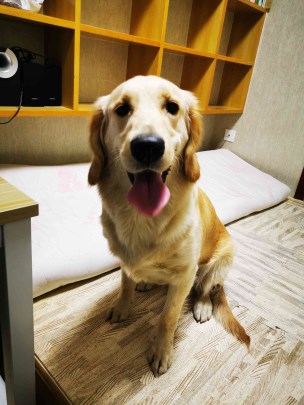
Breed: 5355-n000126-golden_retriever